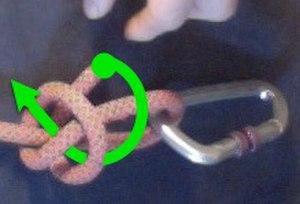
Noeud double ganse nouage
Le nœud double gansé, aussi connu sous le nom demi-pêcheur double est un nœud de la famille des nœuds de boucle coulants ; il est utilisé en spéléologie alpine.